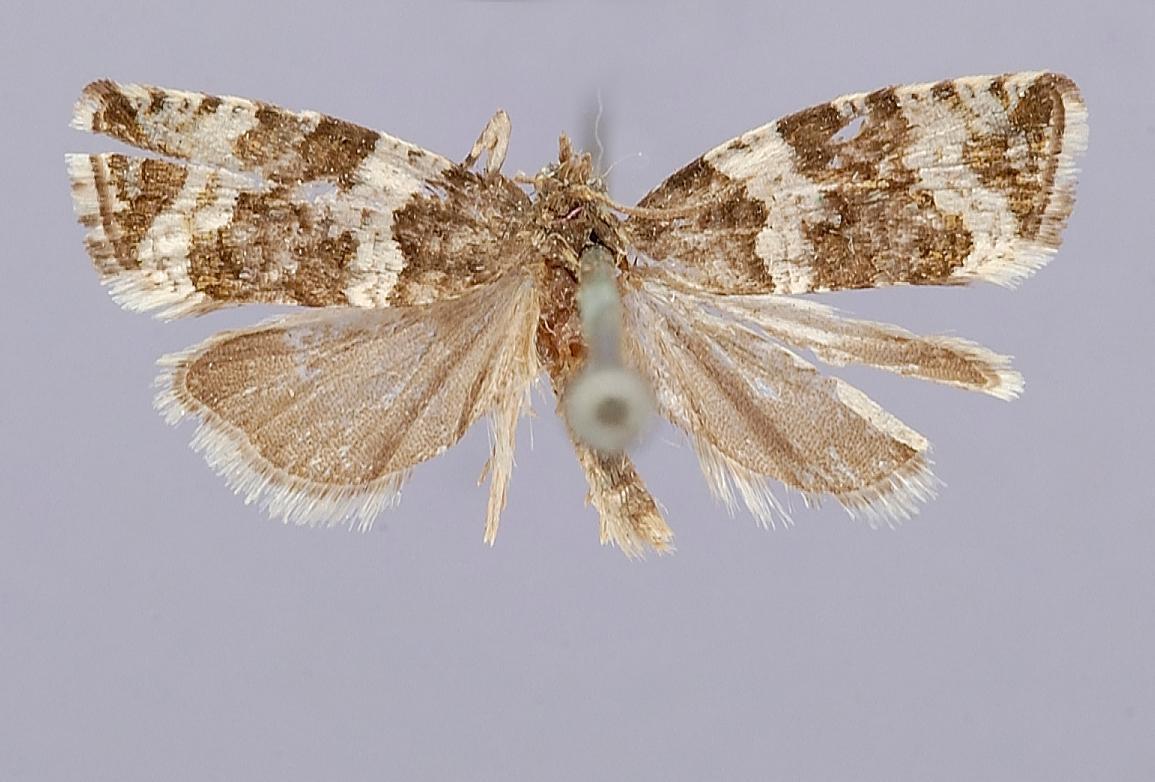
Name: Sericoris fuscalbana
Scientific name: Sericoris fuscalbana Zeller, 1875
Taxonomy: Animalia, Arthropoda, Insecta, Lepidoptera, Tortricidae
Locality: [Maine or Massachusetts according to the original description], Maine, United States
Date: [Not Stated]